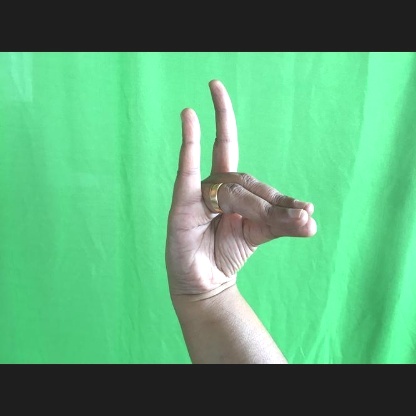
Mudra: Simhamukham